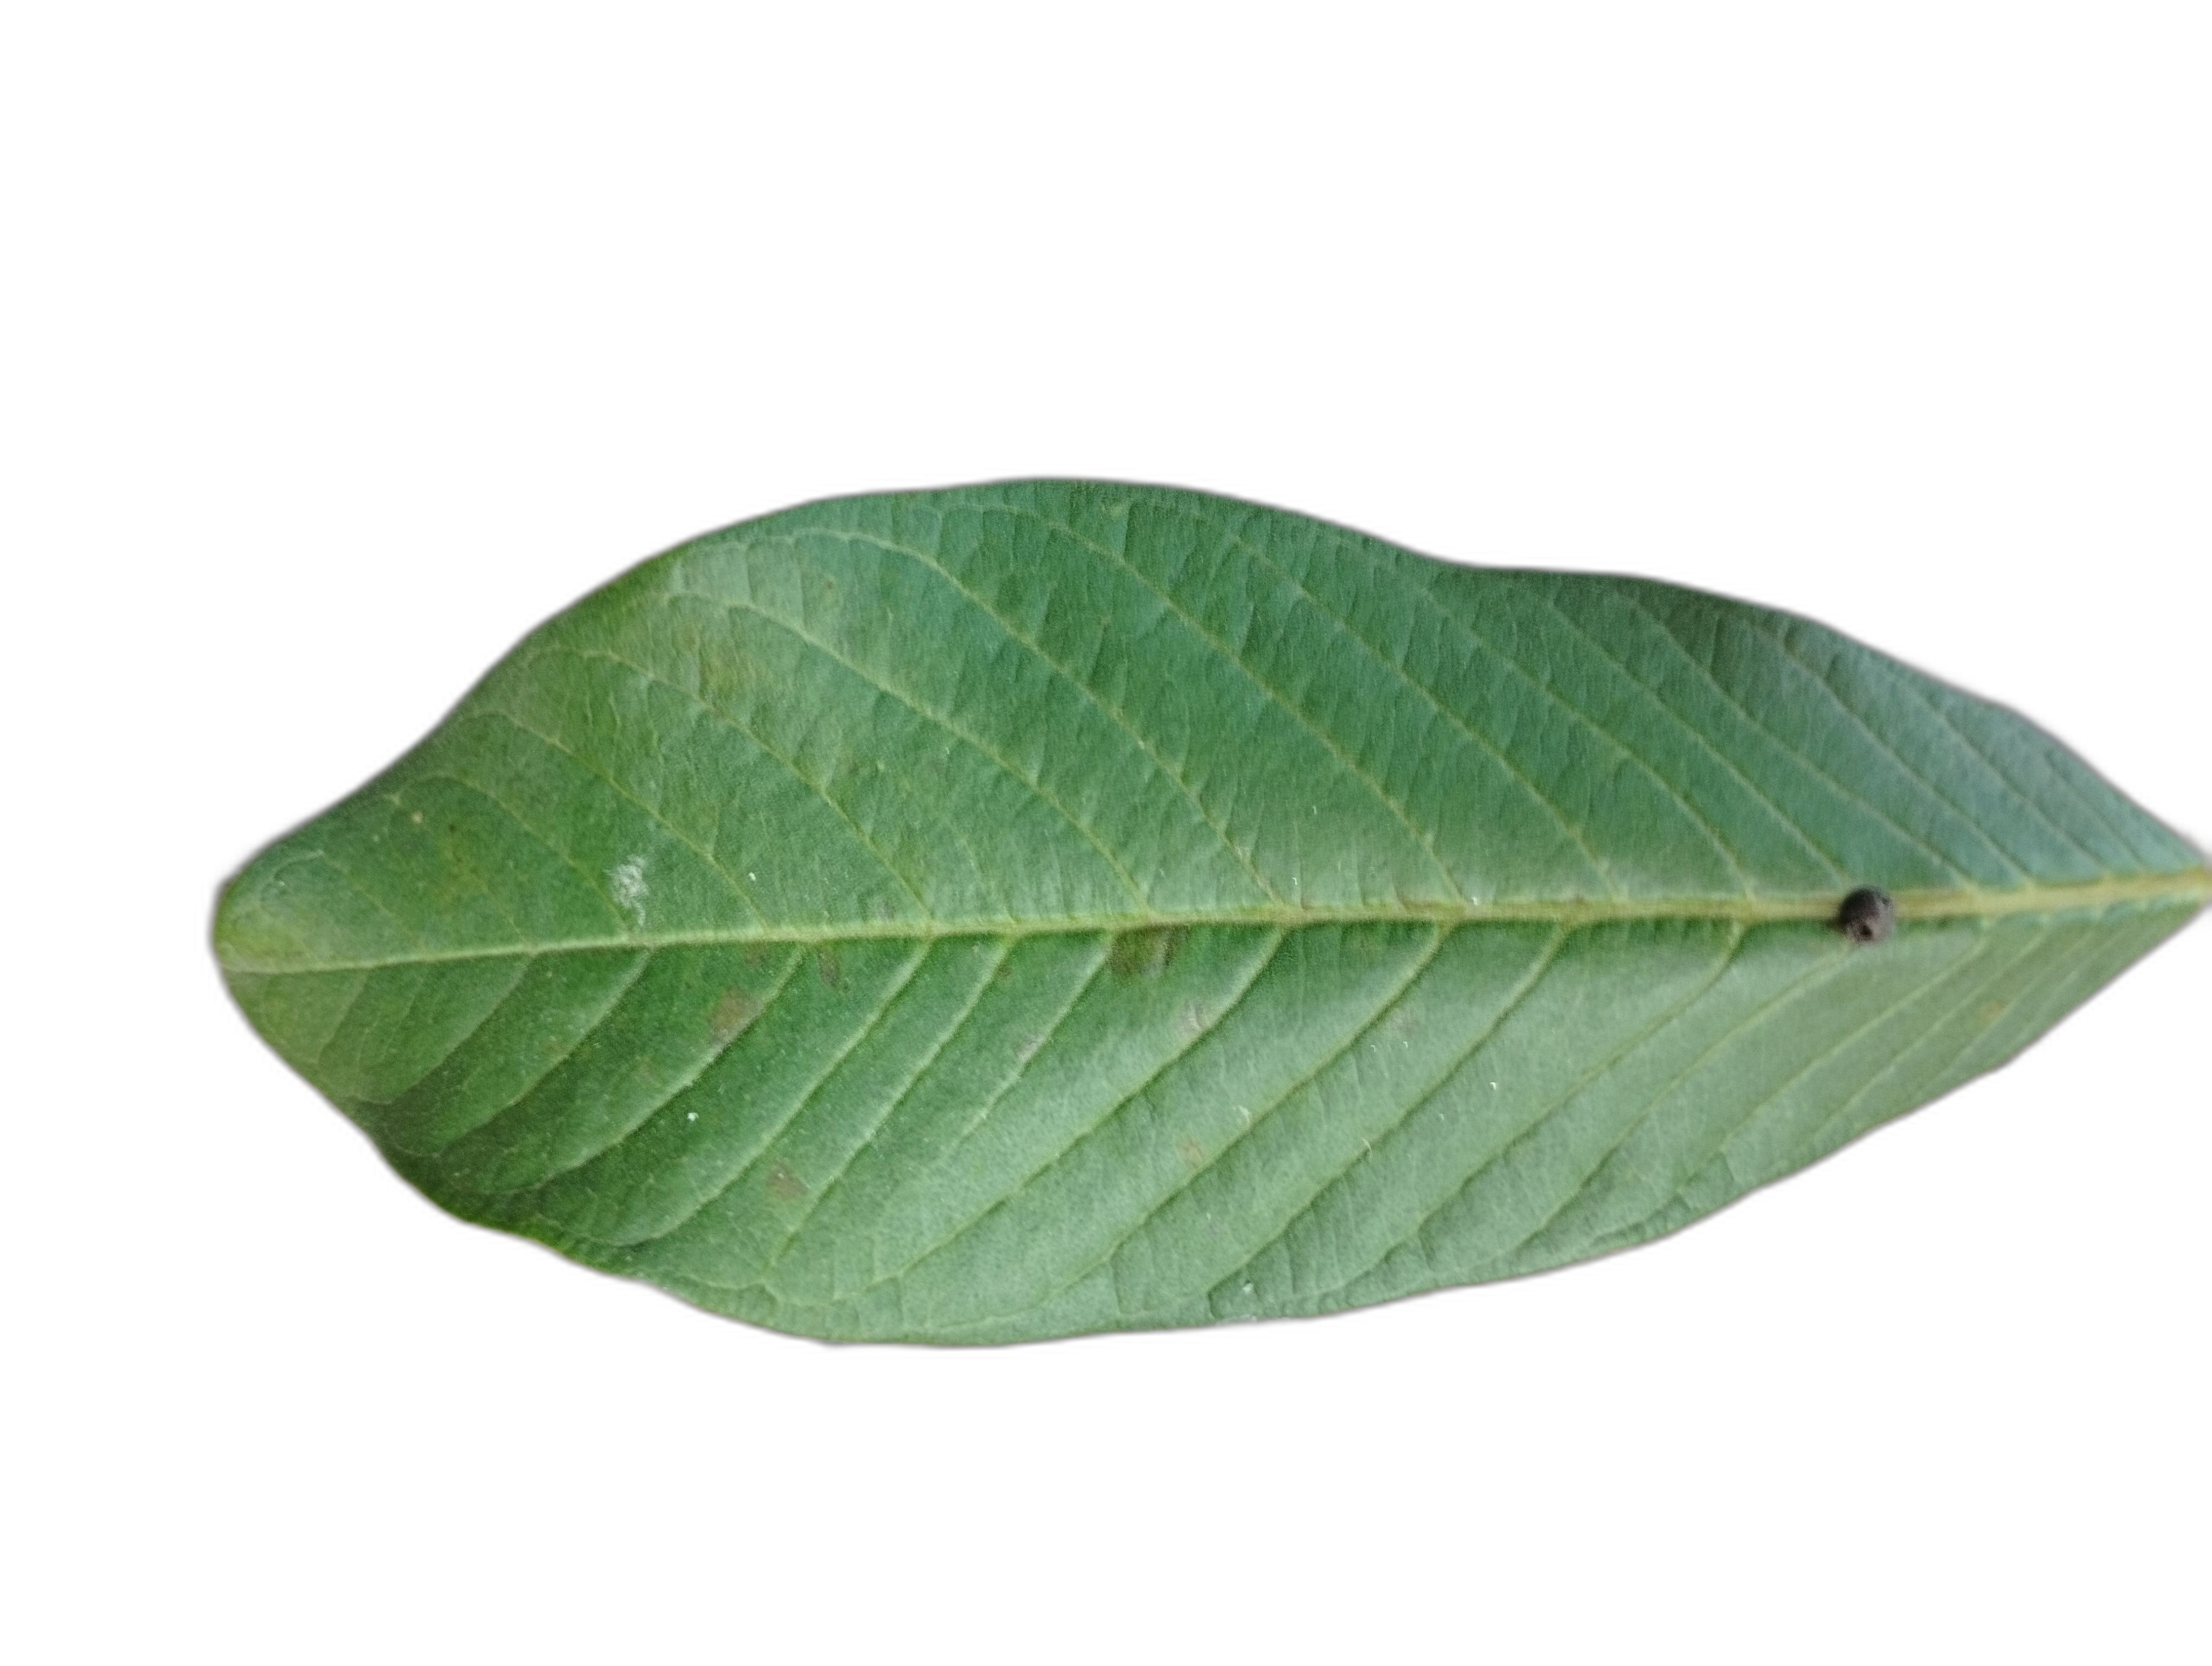
Plant part: leaf
Disease: Healthy